Iron Maiden

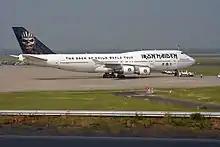
Iron Maiden's Ed Force One, a Boeing 747-400, as used during The Book of Souls World Tour in 2016

Iron Maiden have received numerous nominations, honours and awards including Grammy Awards and equivalents awards in many countries, Brit Awards, Ivor Novello Awards, and Juno Awards. They have ranked highly in many polls of the greatest metal artists of all time. In 2012 "The Number of the Beast" was voted as Best British Album Ever by the British public as part of Elizabeth II's Diamond Jubilee celebrations. Iron Maiden have an exhibit at the Rock and Roll Hall of Fame, and Rock in Rio Wall of Fame.